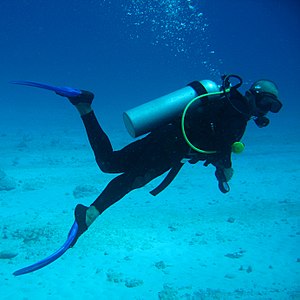
SCUBA
SCUBA-dykker.
SCUBA er udstyr til dykning med komprimeret gas, hvor dykkeren medbringer gassen.